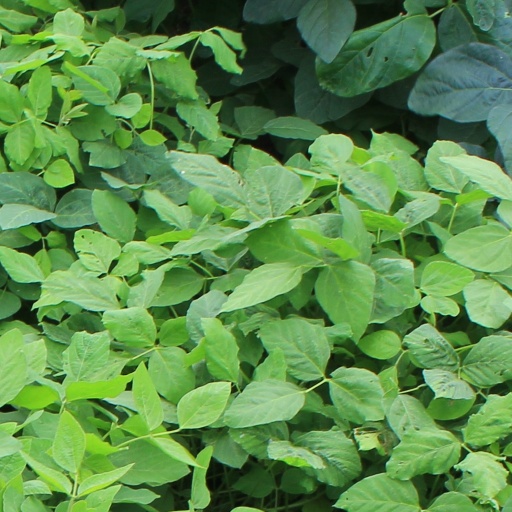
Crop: soybean